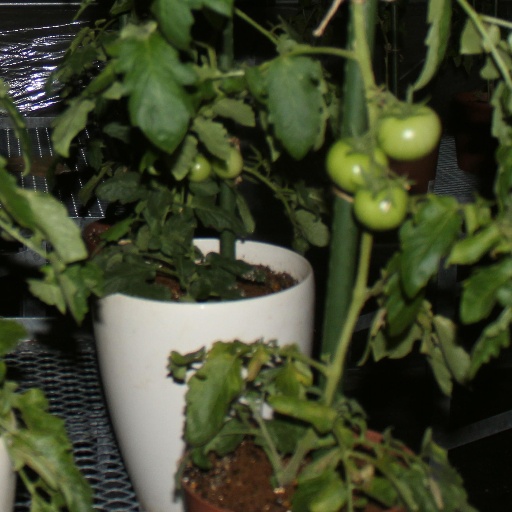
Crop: tomato